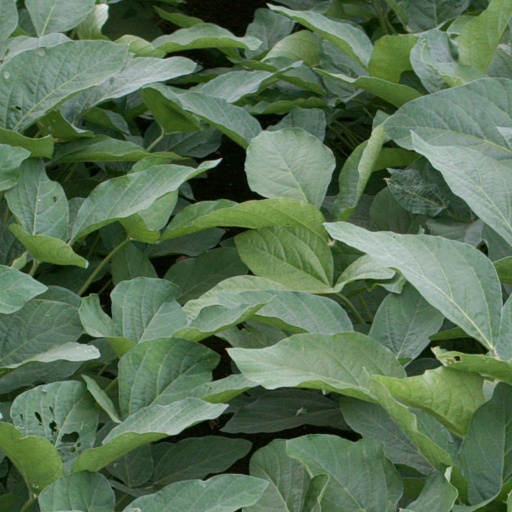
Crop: soybean